Homer and Apu

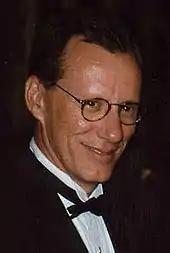
James Woods guest starred in the episode.

The episode was written by Greg Daniels, and directed by Mark Kirkland. It was the first full episode of the show that Daniels wrote. "The Simpsons" writers Al Jean and Mike Reiss, who were show runners during the previous two seasons, pitched the premise. They left it with David Mirkin, who took over the job as show runner during this season. Mirkin said he was "very excited and intrigued" with the premise. Soon thereafter, he assigned Daniels to write the script because he knew that Daniels would "step up" and "throw himself into it". In an interview with the "Chicago Tribune", Mirkin stated that when he took over the show, he wanted to "bring it back" to character and story; unlike the previous season, which got "so fast-moving and so full of cutaway gags". Mirkin added: "I explored the characters a little more, took them a little further. I had one of the first episodes where Homer was really tempted by another woman, 'The Last Temptation of Homer', and Bart having a girlfriend even nastier than himself, 'Bart's Girlfriend', plus more of a focus on side characters. We did the first episode to really feature Apu as a main character. Those were my goals." Kirkland said he was grateful that he got to work with a "wonderful crew" on the episode, including Bob Anderson, who he thought was a "wonderful" director. Kirkland said that Anderson assisted him on the episode and did "fine animation throughout".